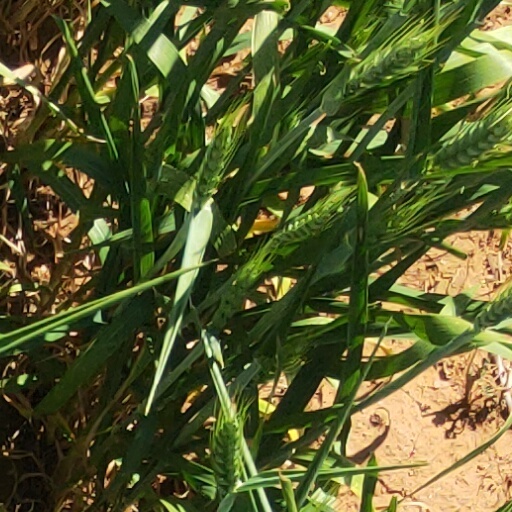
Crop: wheat